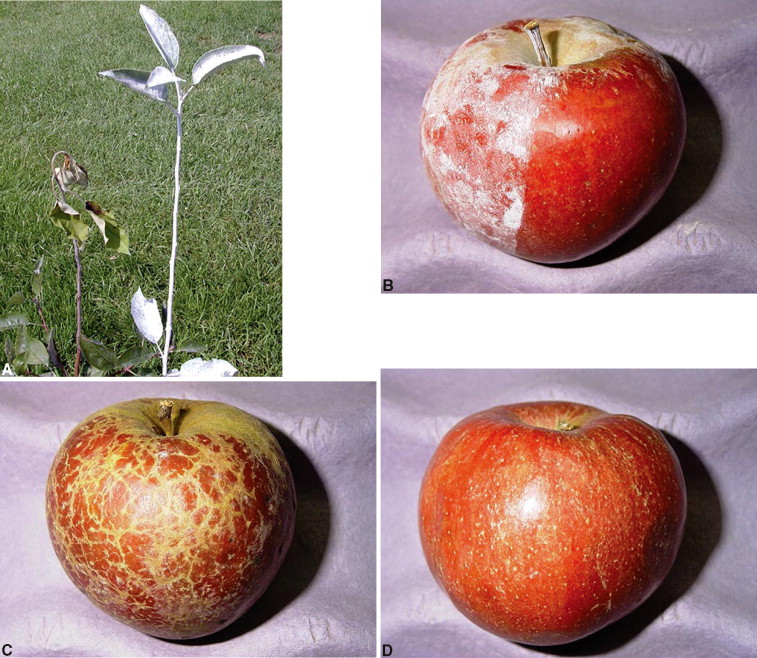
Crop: apple
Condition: black_rot